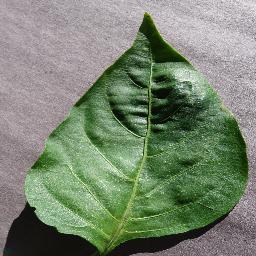
Label: Pepper,_bell___healthy